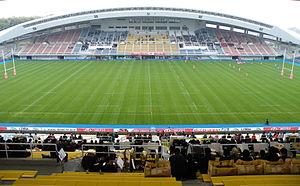
Le Level5 Stadium, aussi connu sous son ancien nom de Hakatanomori Football Stadium est un stade situé dans l'arrondissement de Hakata-ku à Fukuoka au Japon.